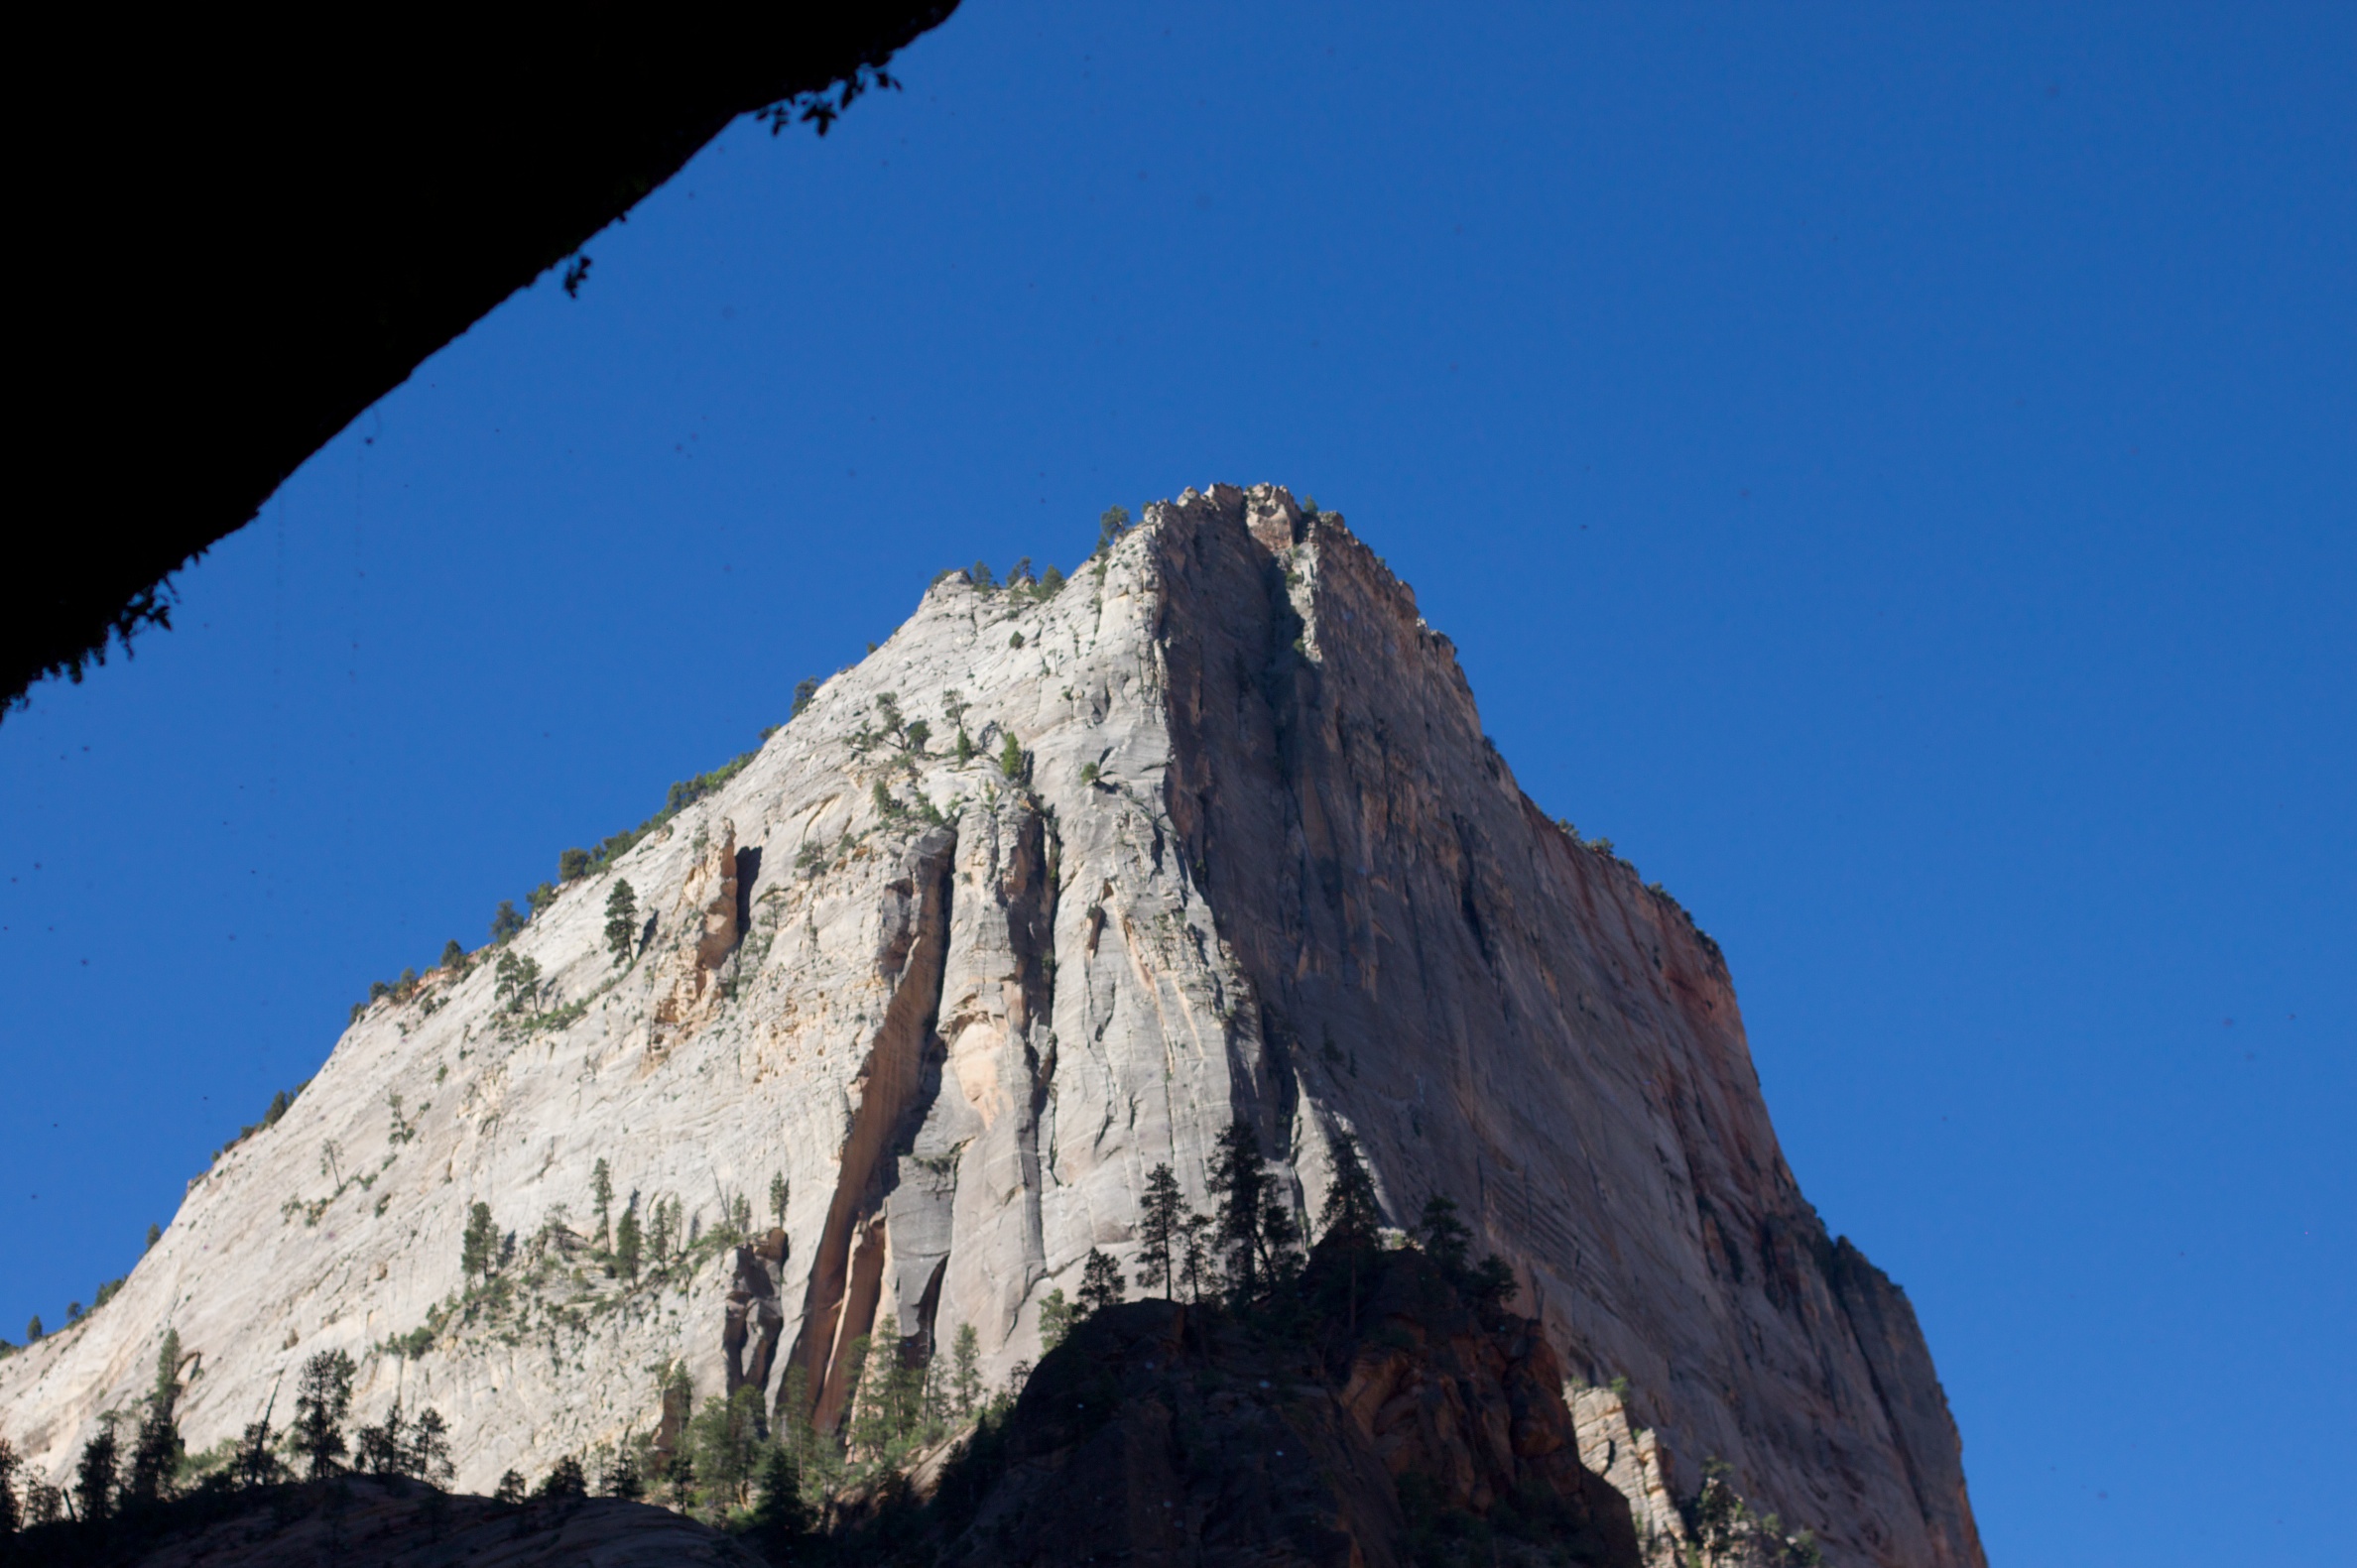
rock, mountain, sky, adventure, mountain range, formation, cliff, terrain, ridge, summit, mountaineering, geology, alps, utah, plateau, zion, landform, geographical feature, mountainous landforms